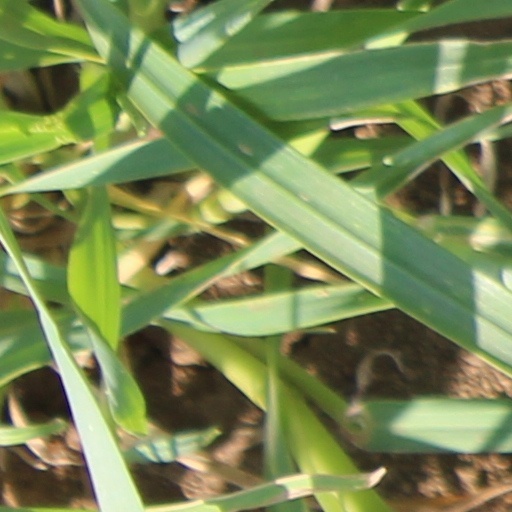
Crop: wheat